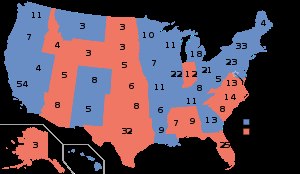
Præsidentvalget i USA 1992
Valgresultat
Præsidentvalget i USA 1992 var det 52. præsidentvalg i USA's historie. Valget fandt sted den 3. november 1992, og resultatet blev at Bill Clinton og Al Gore blev henholdsvis præsident og vicepræsident for perioden 1993–1997, efter at have vundet over både republikaneren George H.W. Bush og den uafhængige Ross Perot.